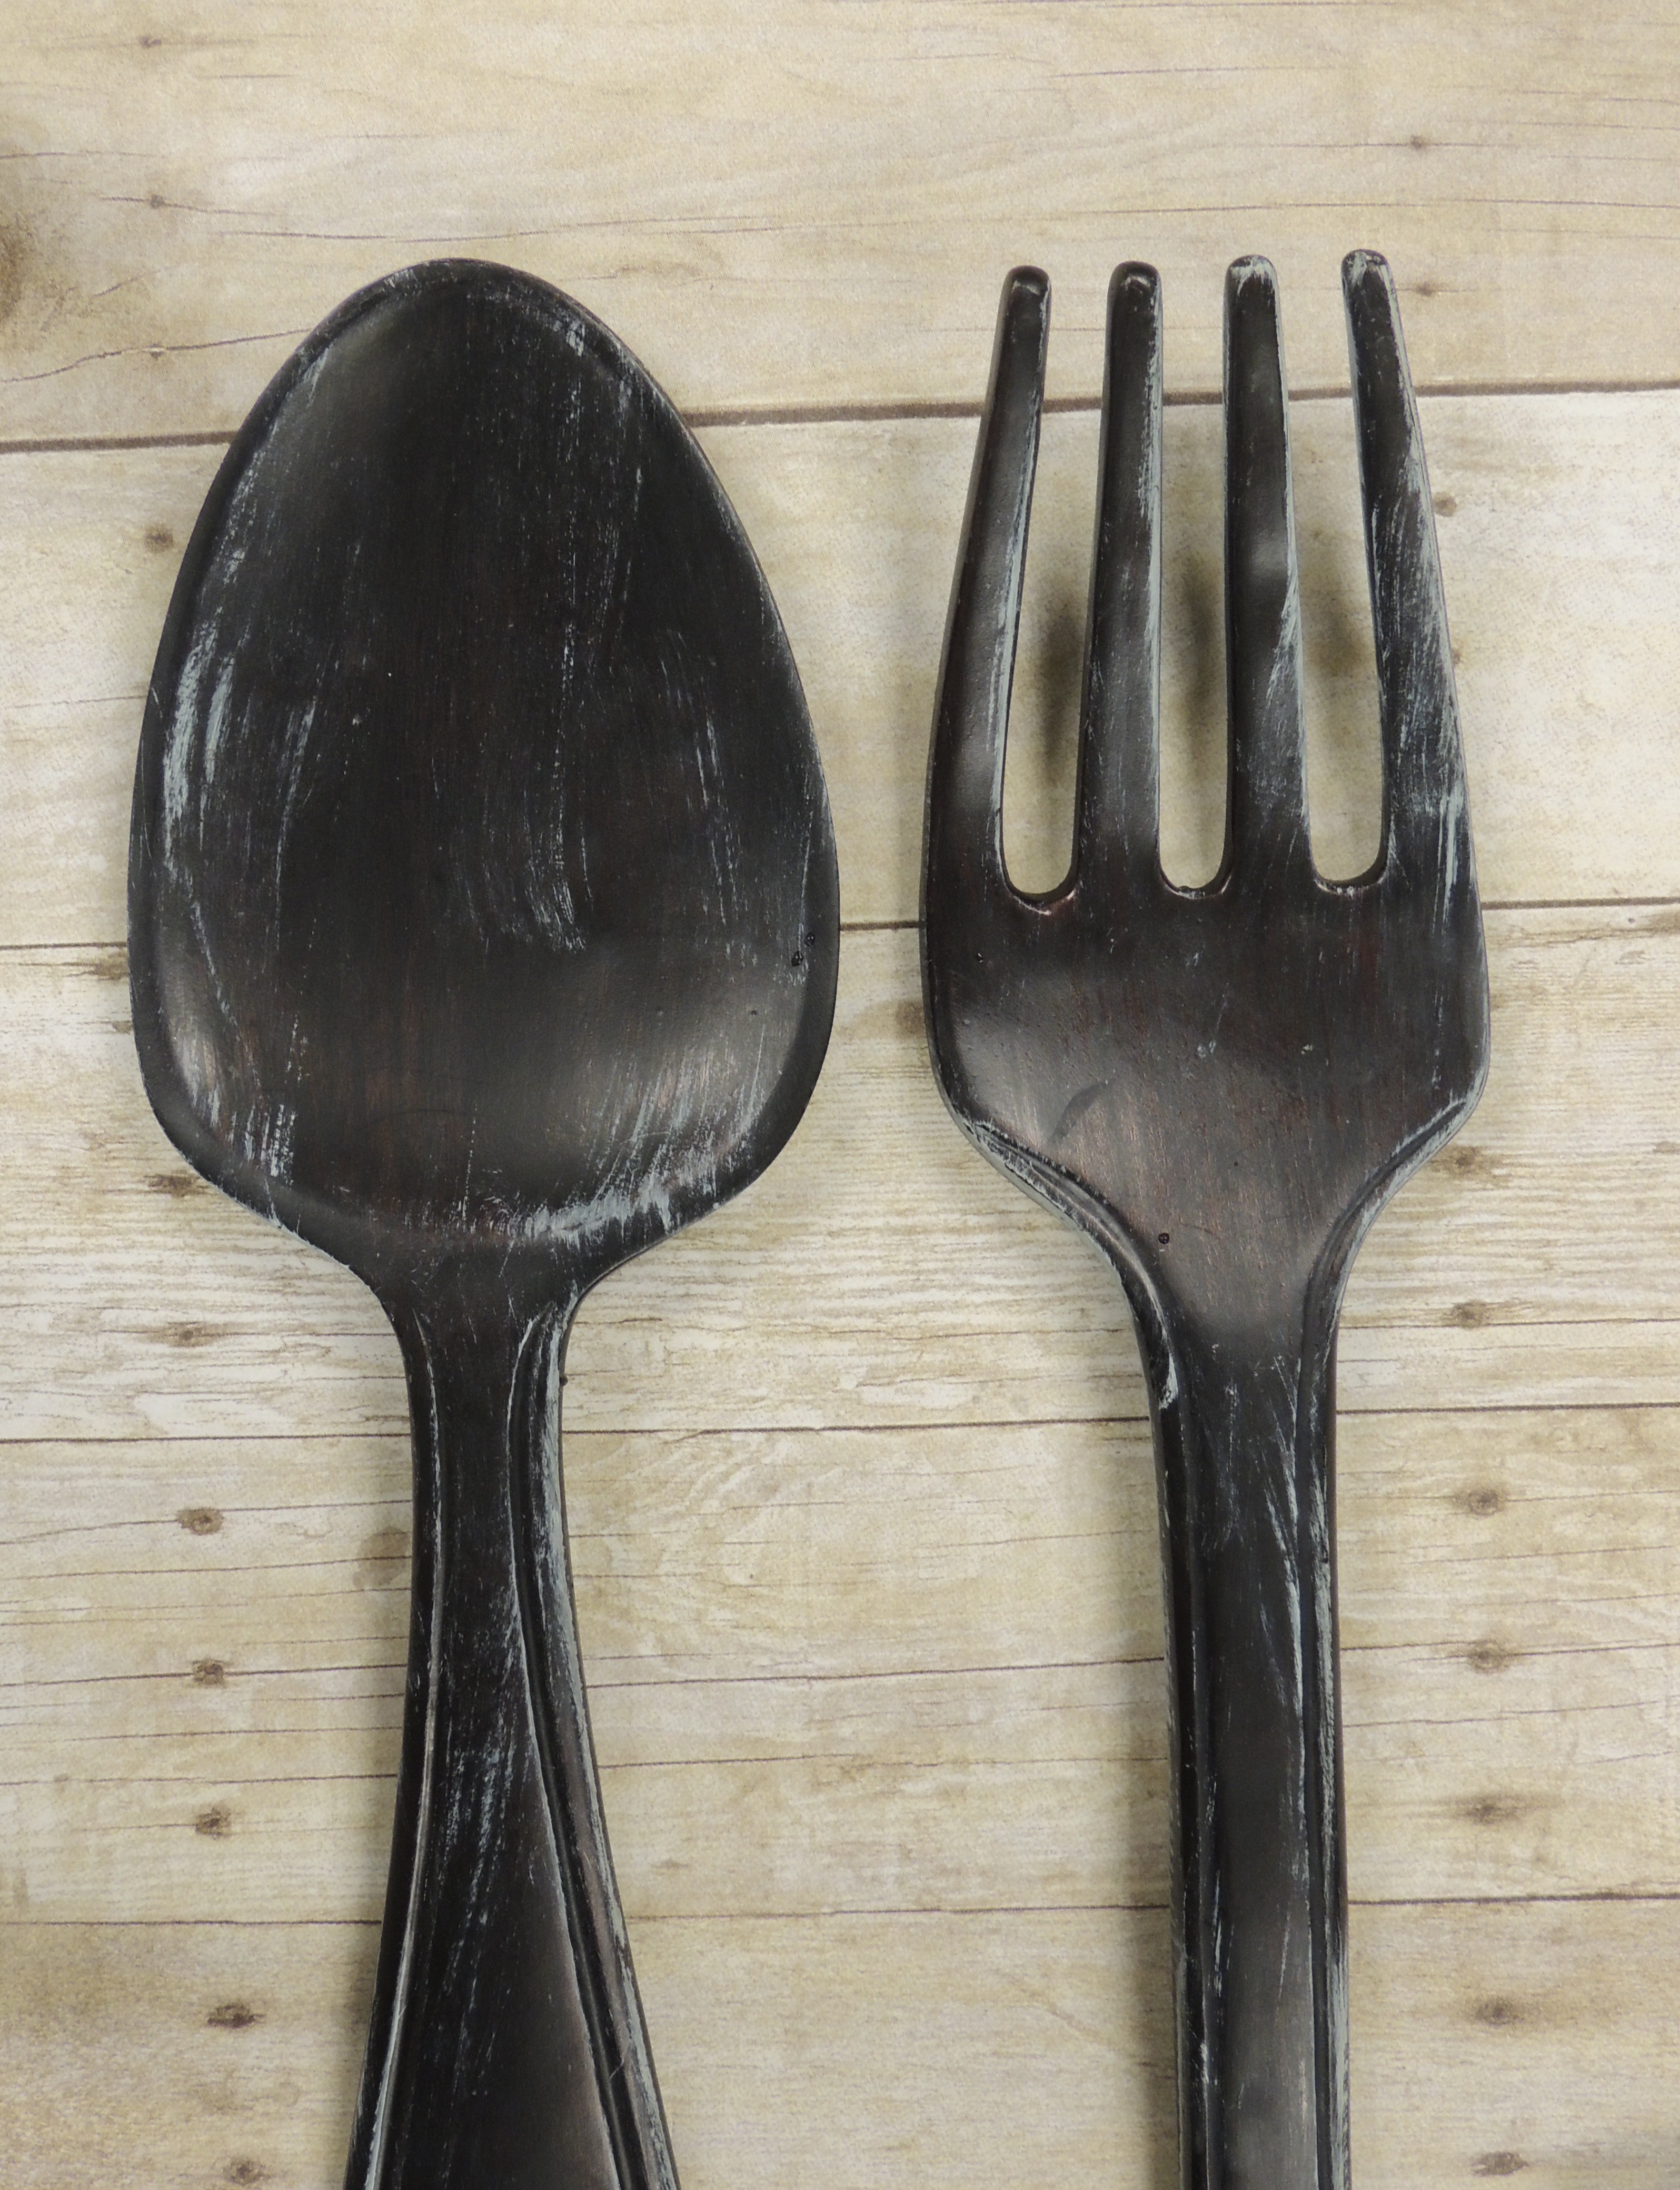
fork, utensil, cutlery, silverware, wood, tool, rustic, meal, grunge, black, tableware, spoon, knife, dining, table setting, earthy, fork and spoon, farm to table, local foods